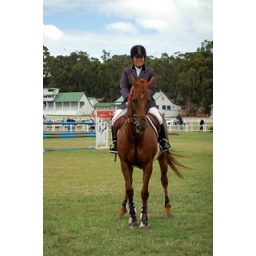
Hac&amp;amp;Track's Moonfever and Cathy - their first red rosette in C grade, and the only clear round!